Illawarra Hawks

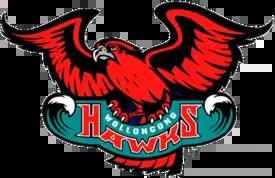
Wollongong Hawks logo (1998–2011)

The team began as the Illawarra Hawks in the New South Wales Men's Division 1 championship before joining the National Basketball League (NBL) for its inaugural season in 1979. The Hawks played out of Beaton Park Stadium, commonly known as "The Snakepit". In 1981, import Mike Jones was named NBL Most Valuable Player. In 1987, the Hawks had their best season to date, finishing in third place with a 20–6 record.